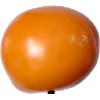
Label: Tomato Yellow 1